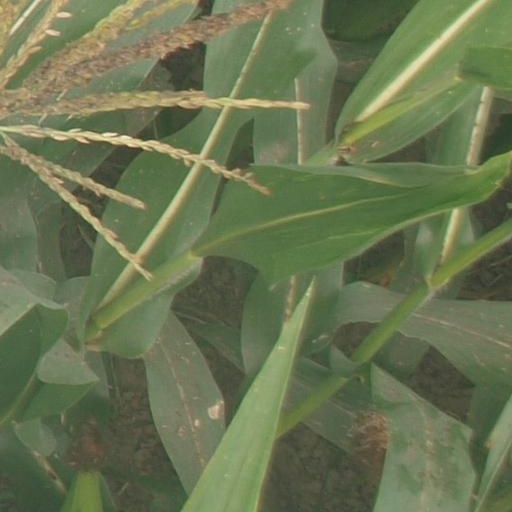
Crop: maize; corn